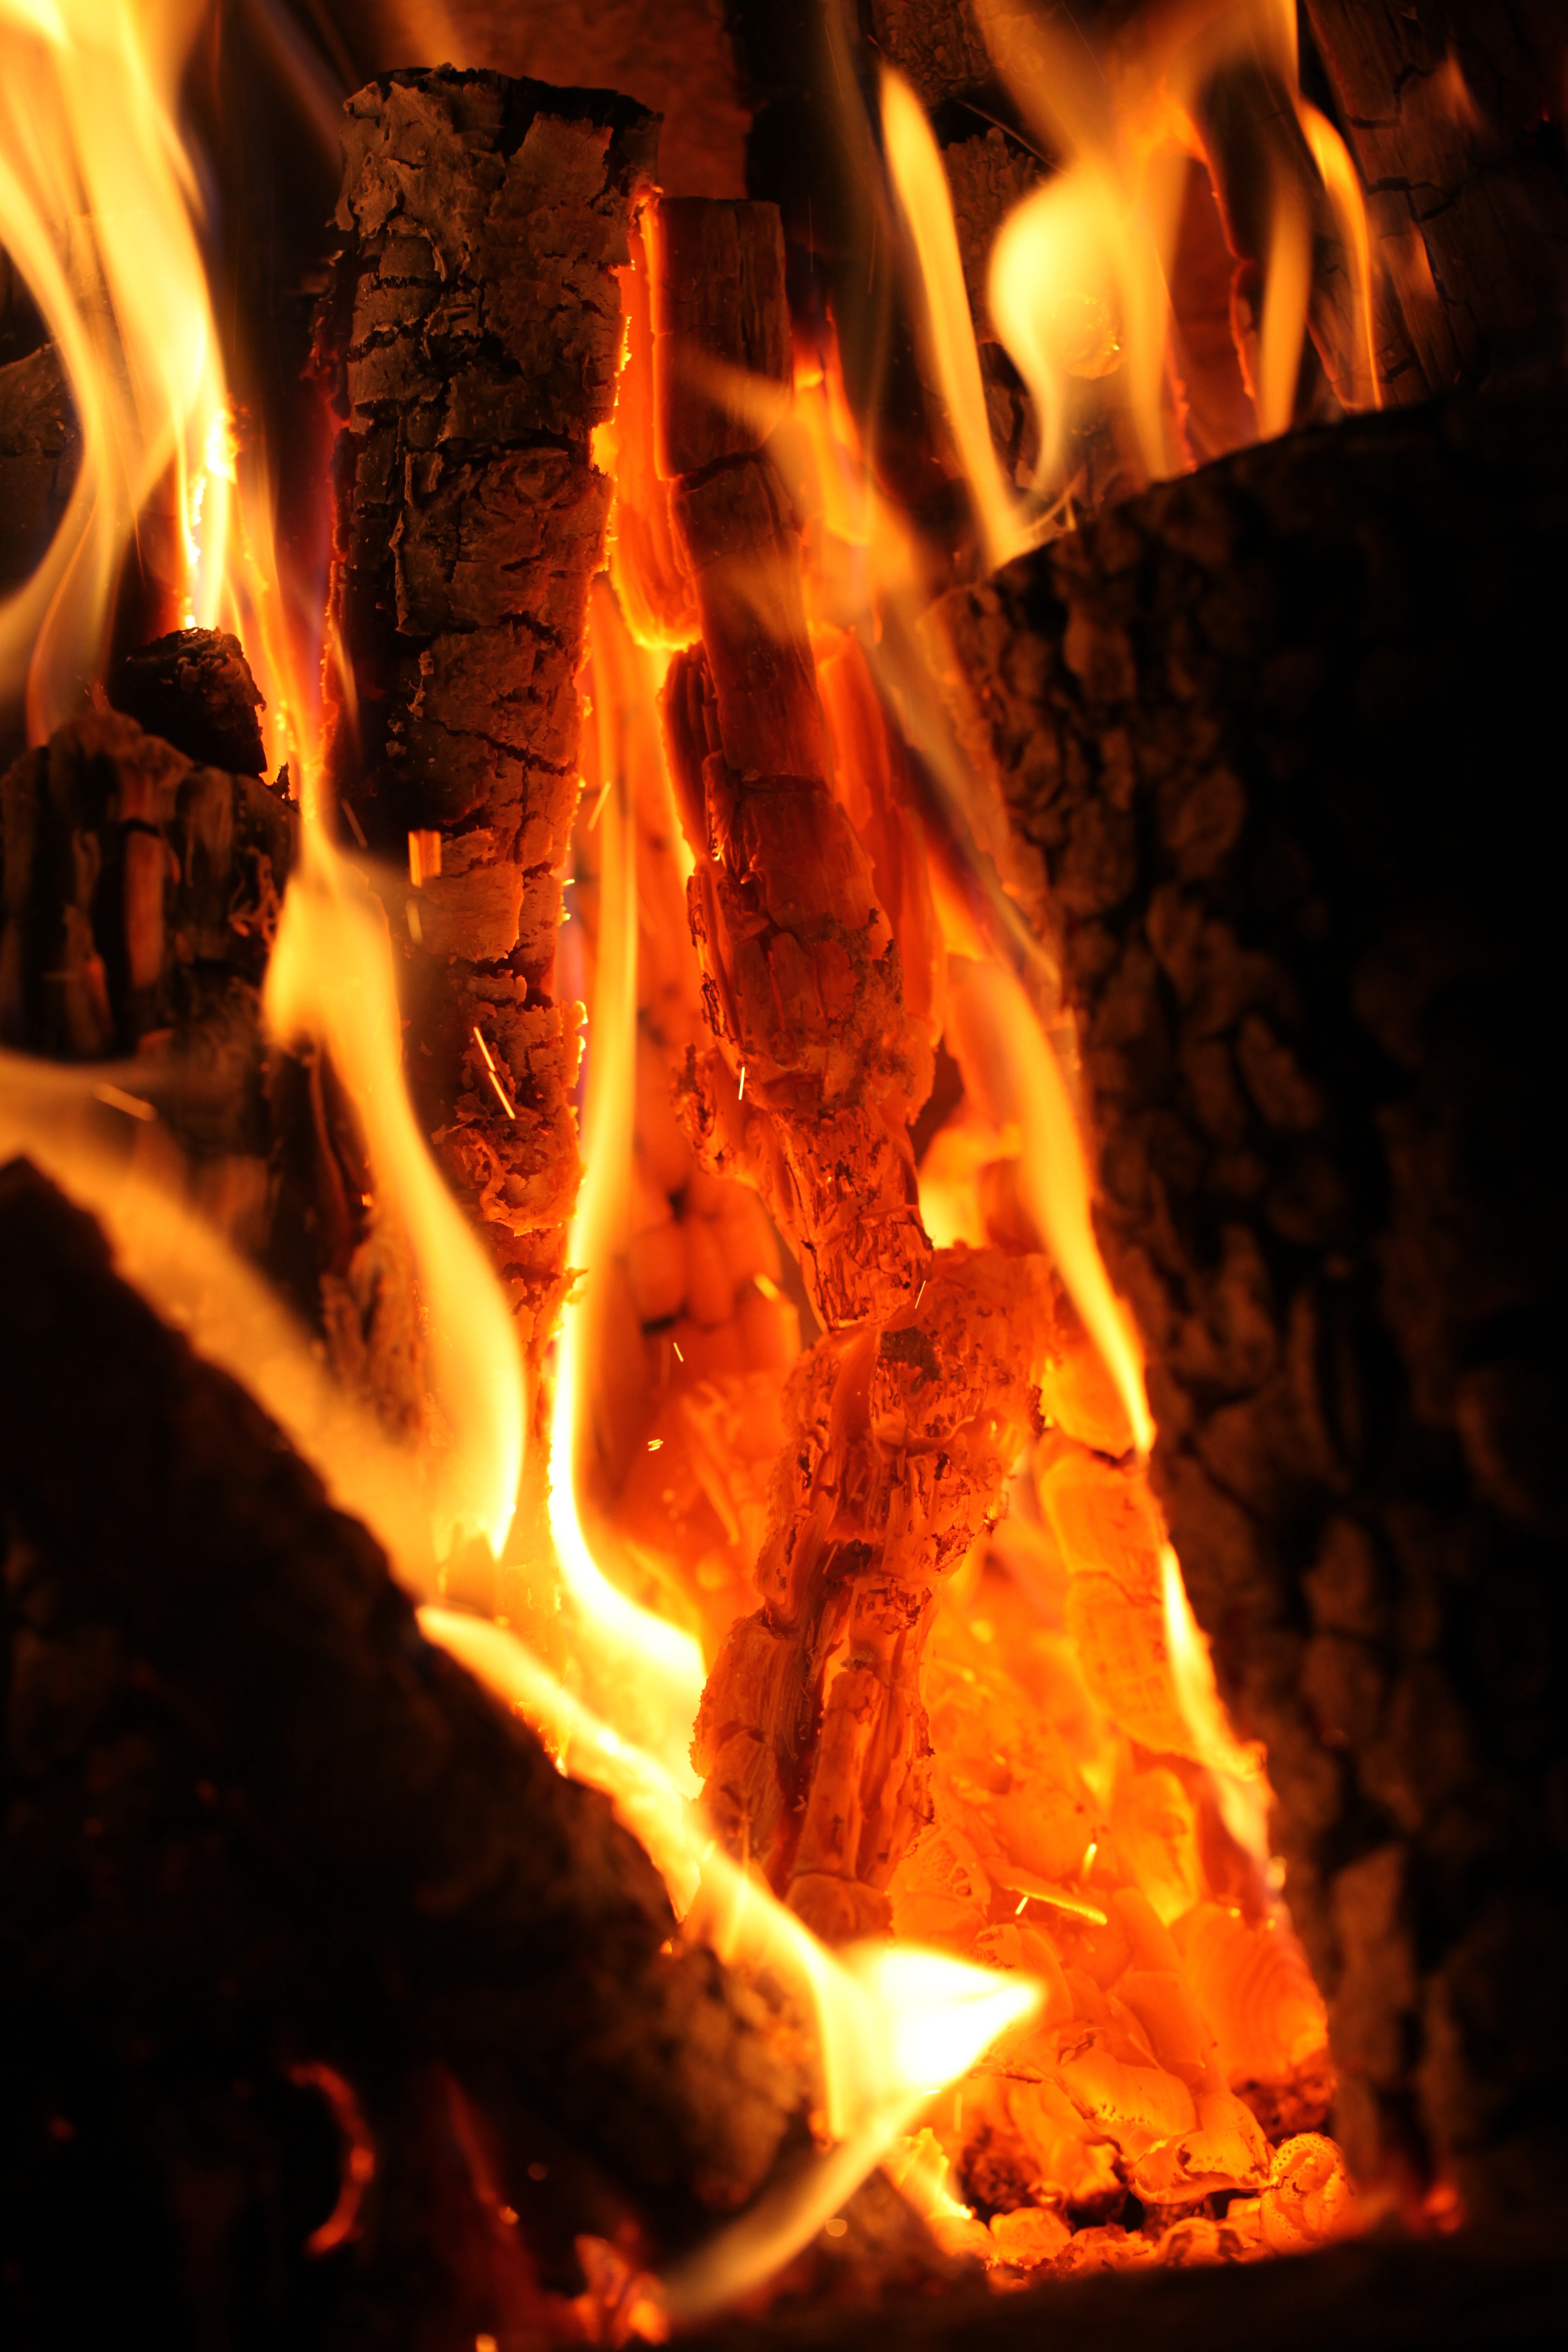
flame, fire, campfire, bonfire, burn, hot, flames, geological phenomenon